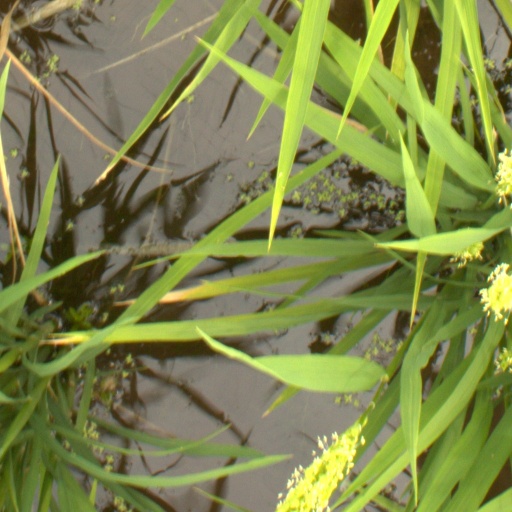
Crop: rice